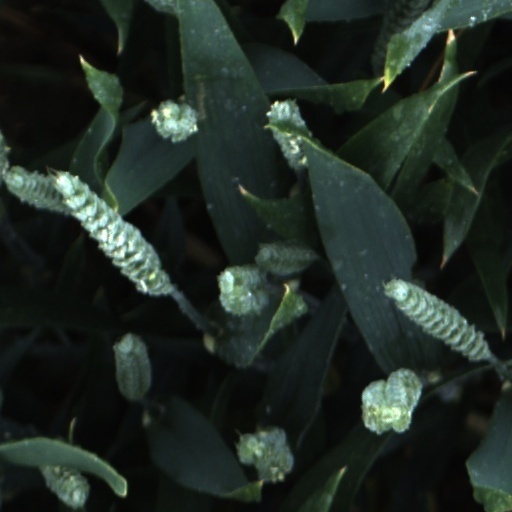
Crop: wheat